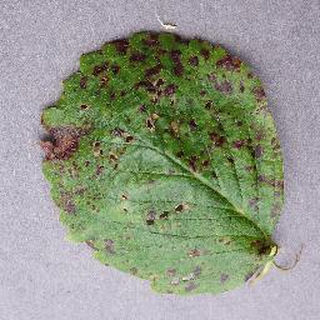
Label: strawberry_leaf_scorch